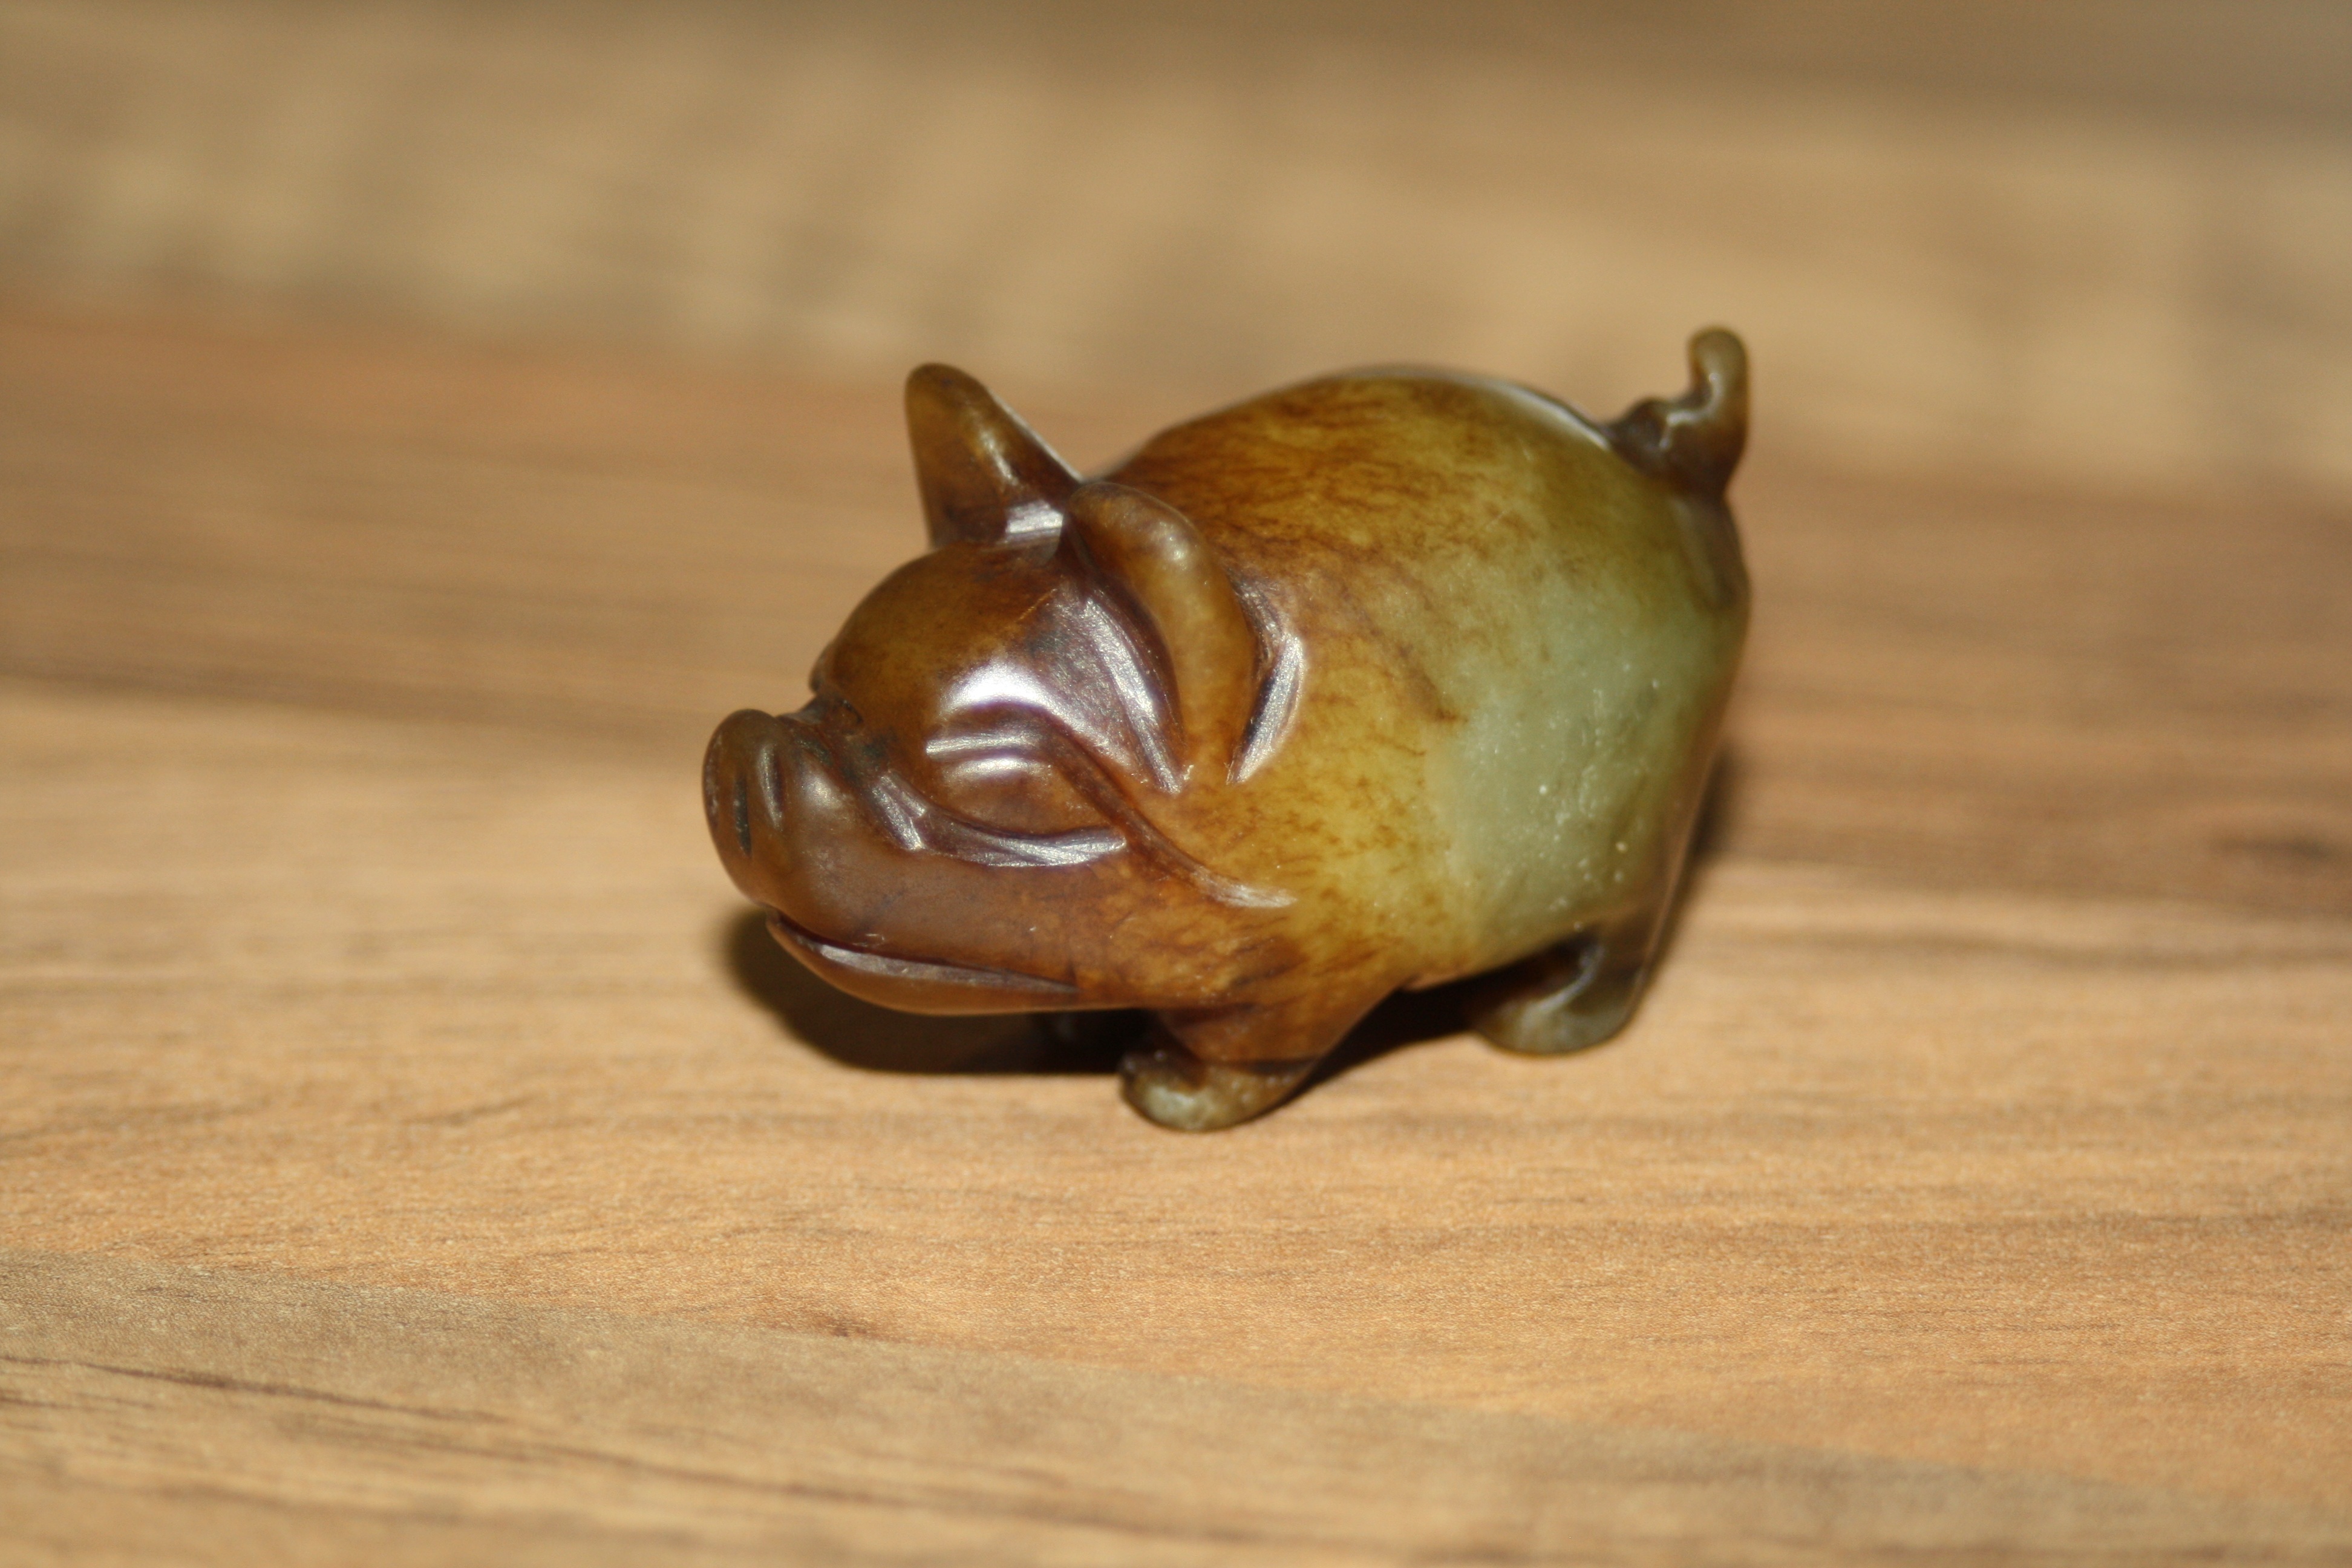
wood, stone, produce, ceramic, sculpture, art, bronze, pig, carving, luck, lucky charm, lucky pig